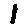
Label: 1